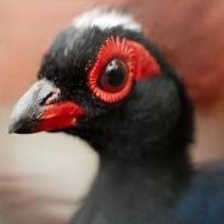
Species: CRESTED WOOD PARTRIDGE
Scientific name: ROLLULUS ROULOUL
ImageNet parent category: partridge